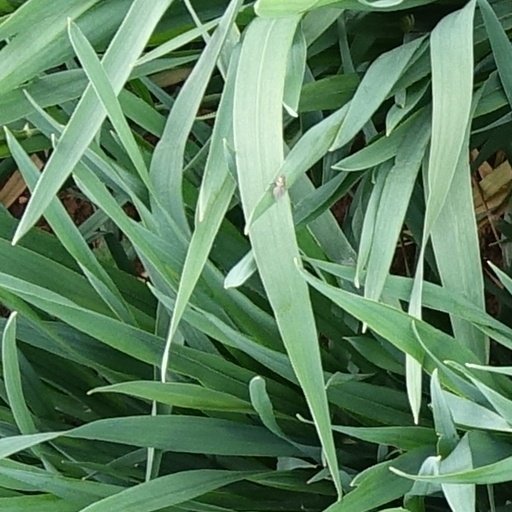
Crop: wheat